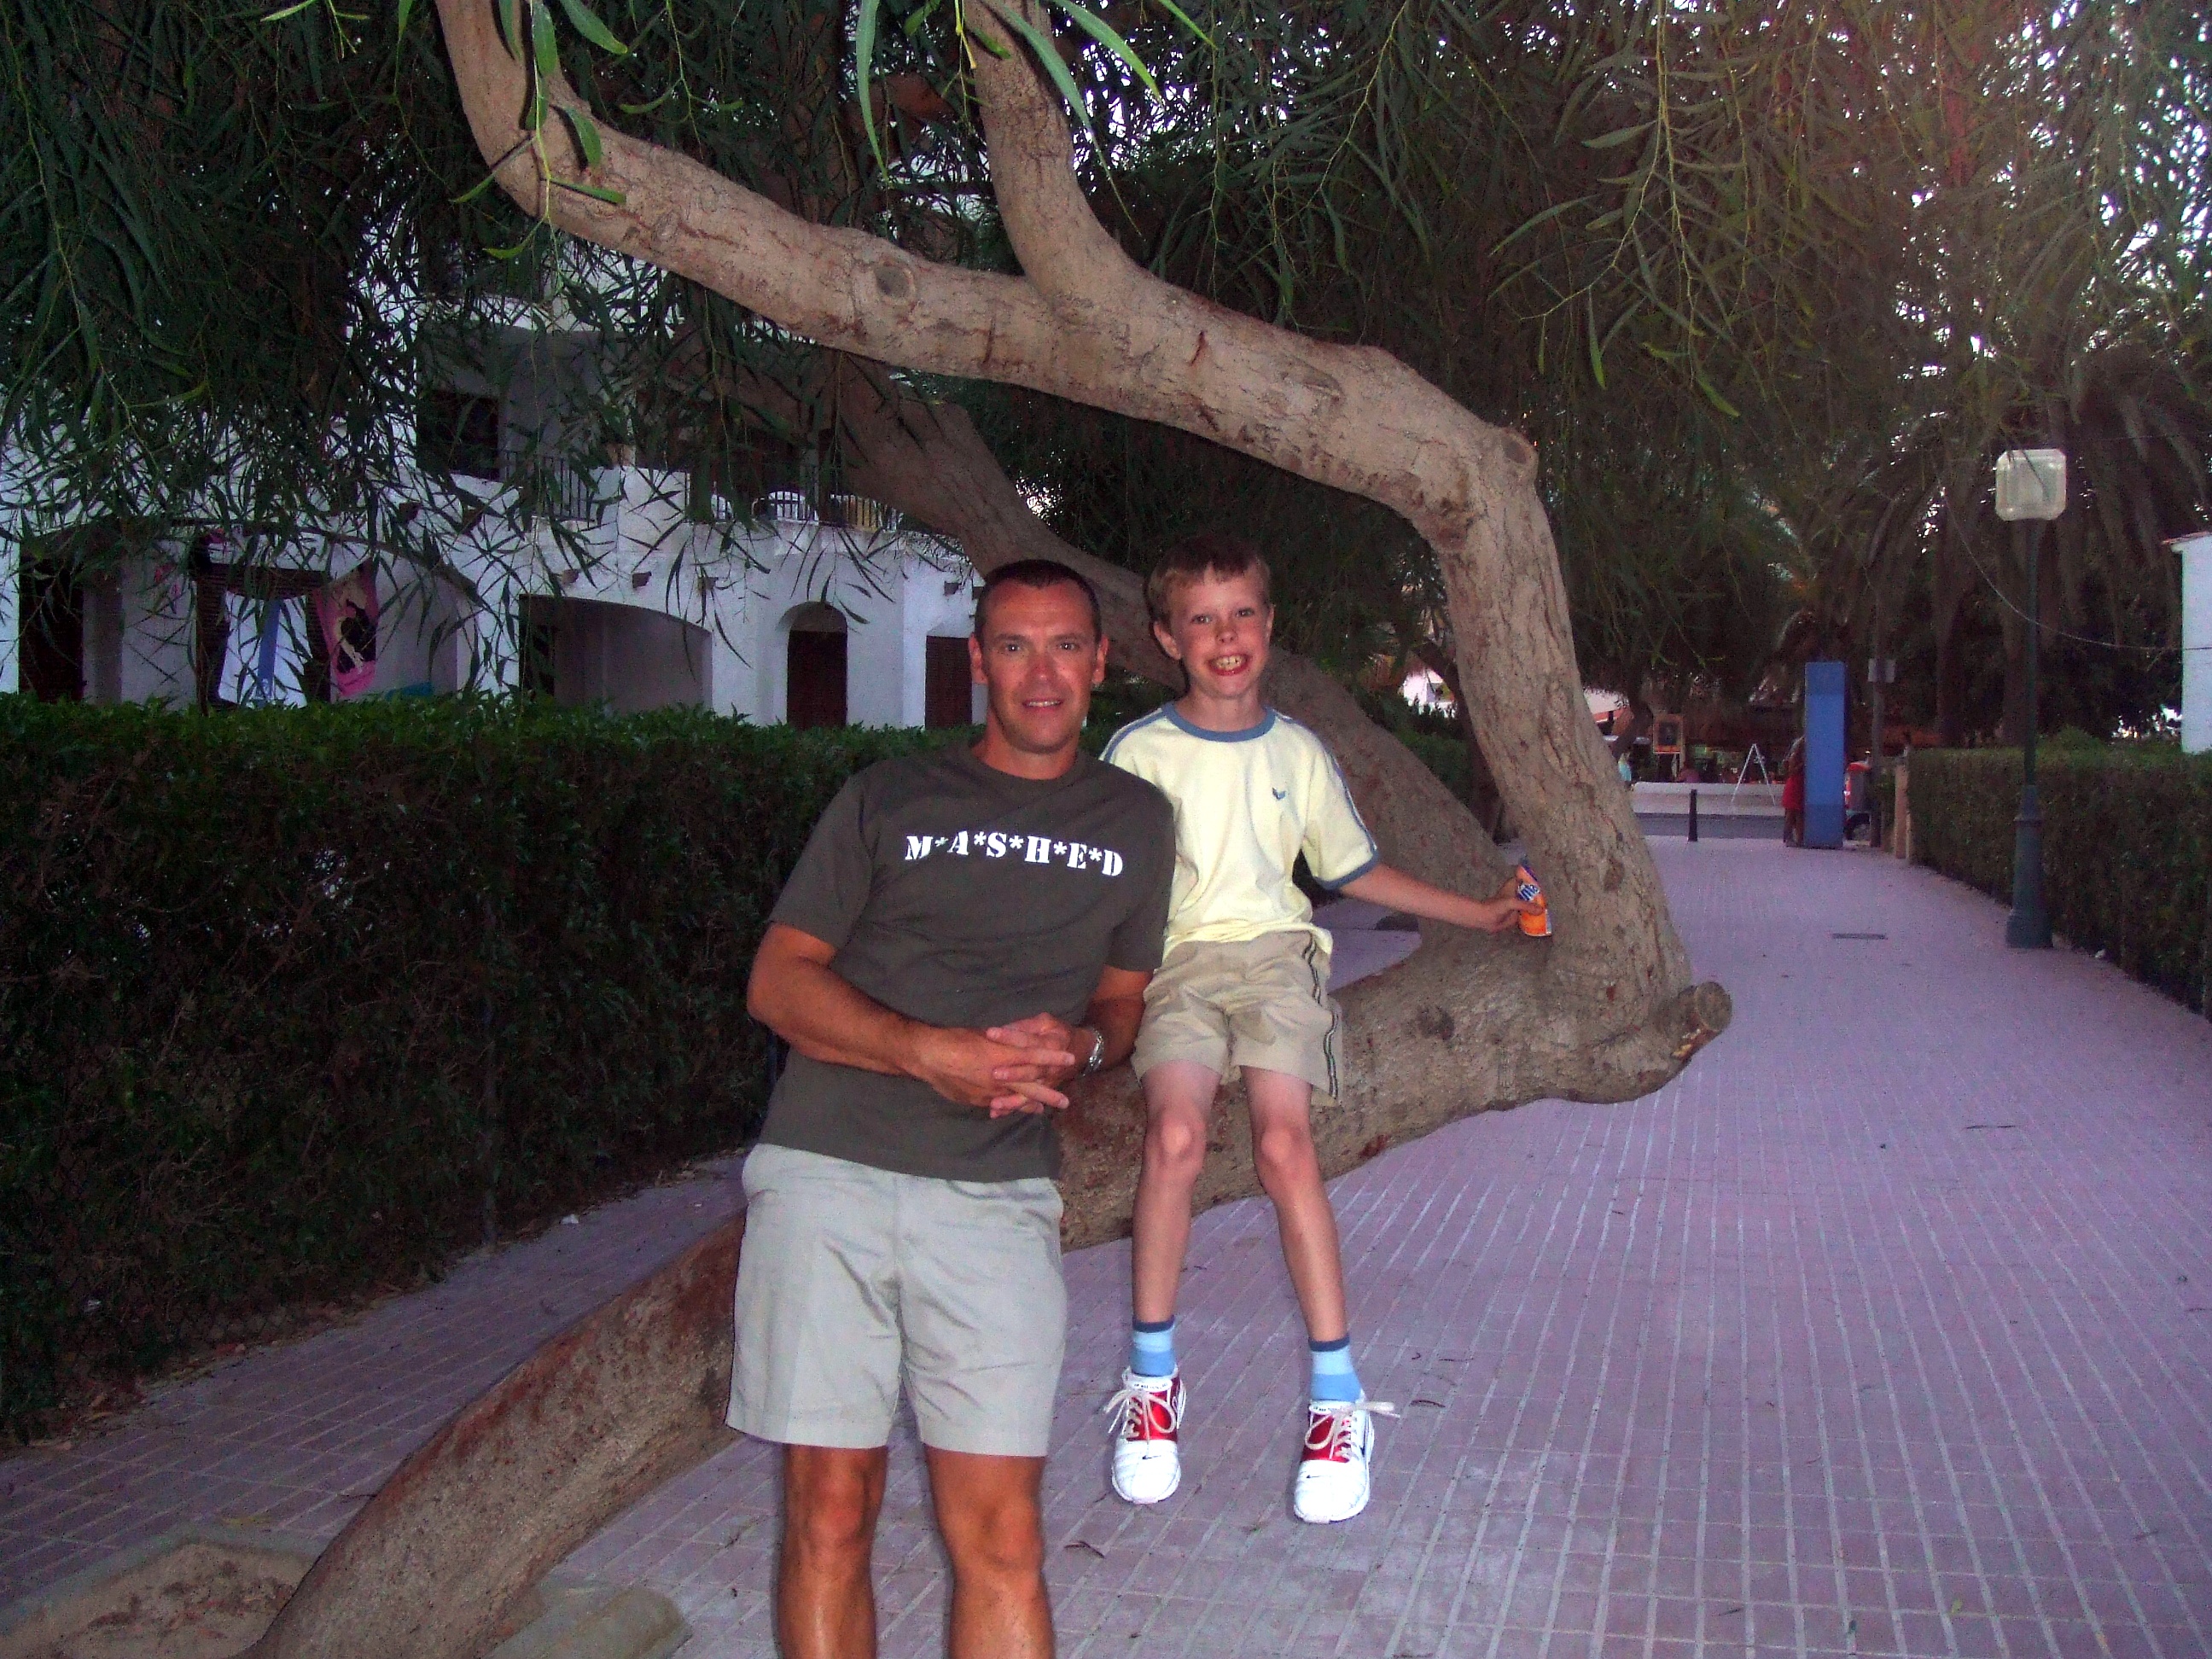
tree, people, vacation, travel, spring, day, image